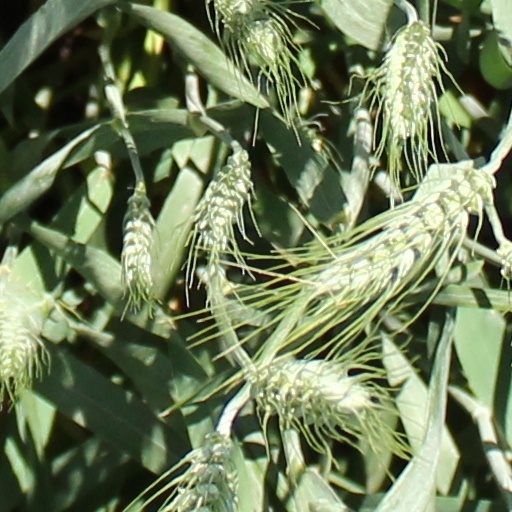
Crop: wheat